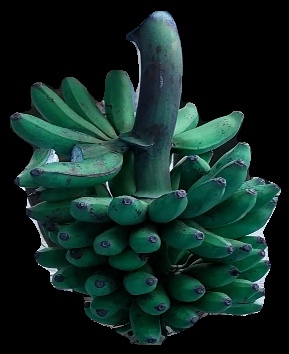
Variety: rasbale
Grade: grade3